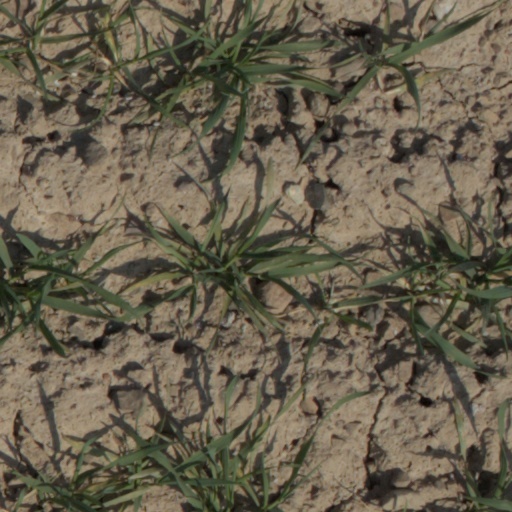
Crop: wheat